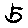
Label: 5